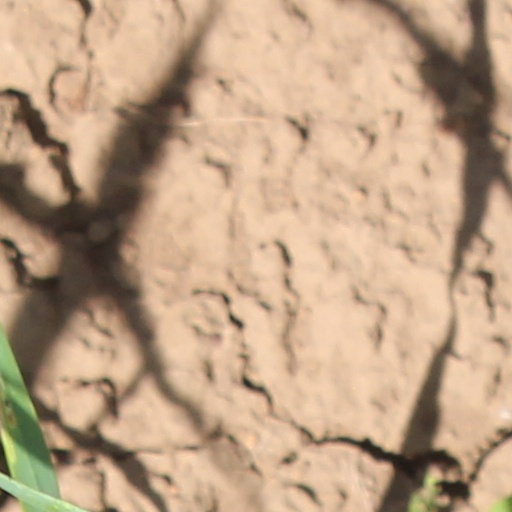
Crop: wheat